International Ultraviolet Explorer

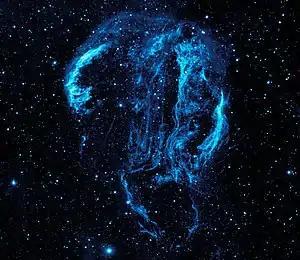
Ultraviolet view (mapped to blue visible light) of Cygnus Loop by a later ultraviolet telescope

The IUE mission, by virtue of its very long duration and the fact that for most of its lifetime, it provided astronomers only access to UV light, had a major impact on astronomy. By the end of its mission, it was considered by far the most successful and productive space observatory mission. For many years after the end of the mission, its archive was the most heavily used dataset in astronomy, and IUE data has been used in over 250 PhD projects worldwide. Almost 4,000 peer-reviewed papers have now been published based on IUE data, including some of the most cited astronomy papers of all time. The most cited paper based on IUE data is one analyzing the nature of interstellar reddening, which has subsequently been cited over 5,500 times.